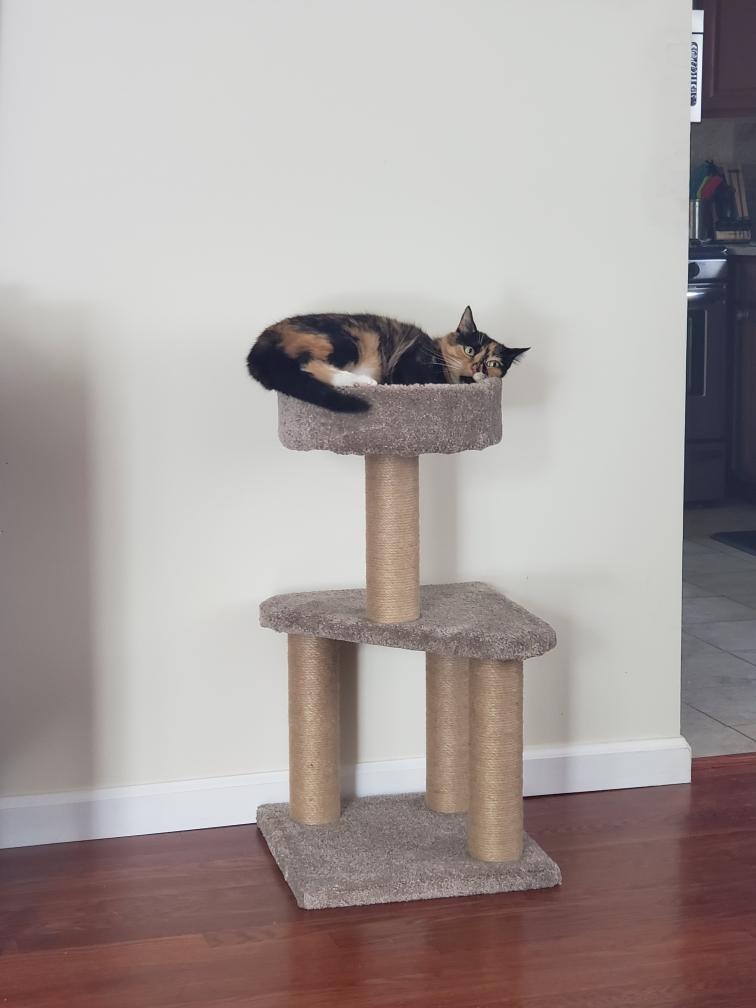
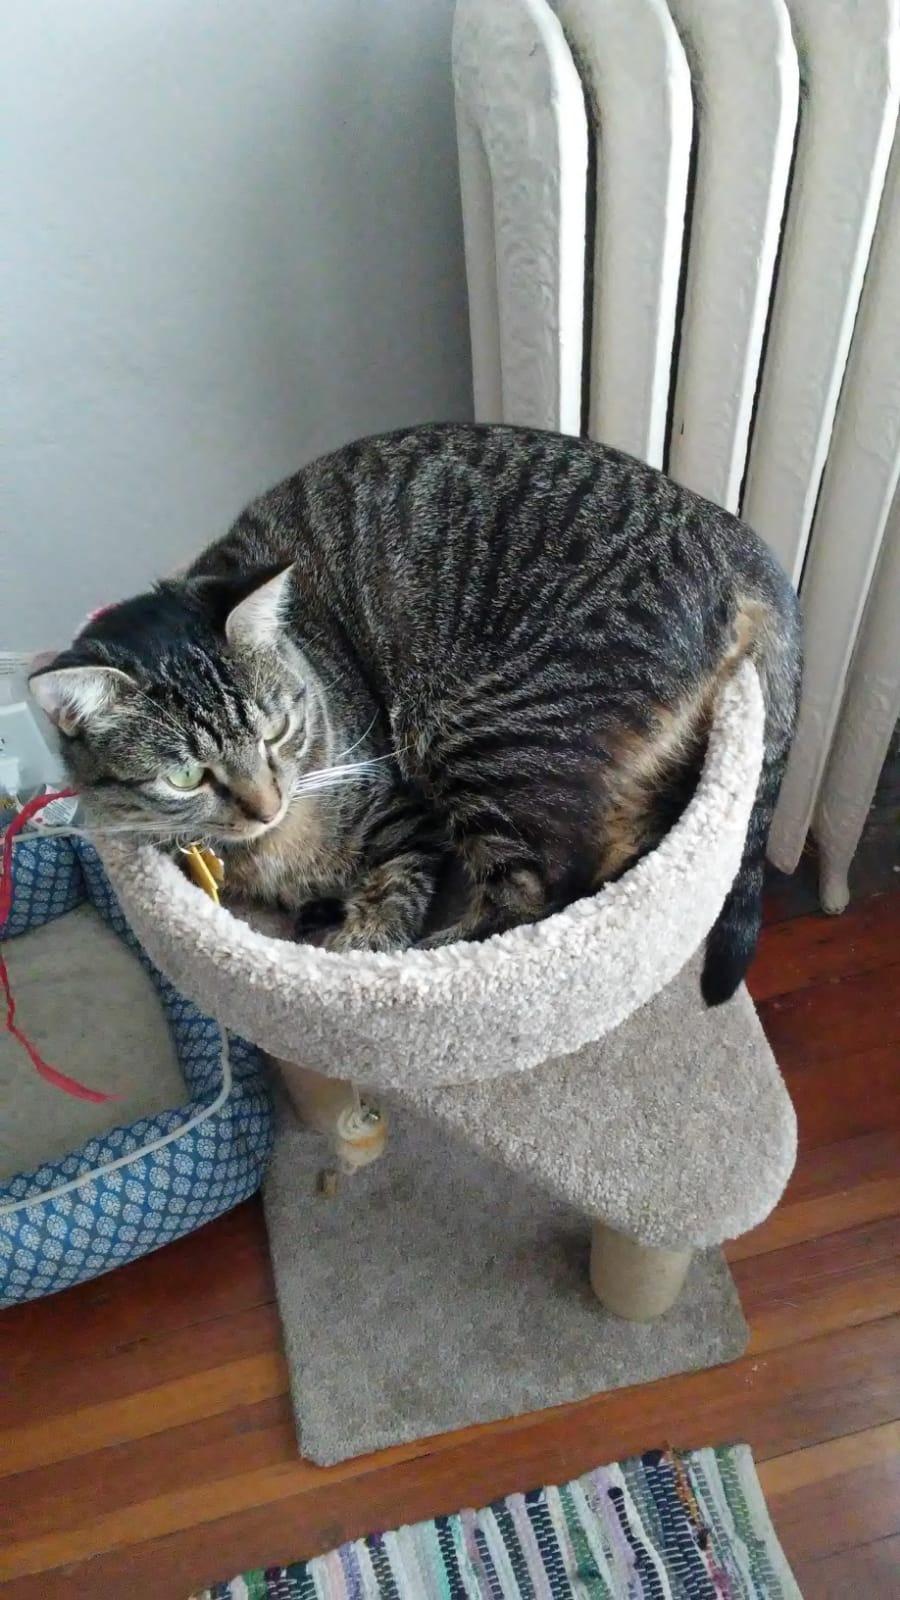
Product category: items_cat tree
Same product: yes